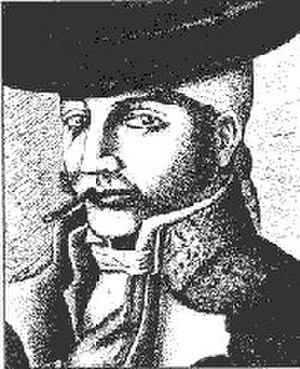
Tragabuches, tel qu'il est traditionnellement représenté, coiffé d'un foulard et d'un chapeau et fumant le cigarillo.
José Ulloa Navarro dit « Tragabuches », né à Arcos de la Frontera, en 1776, 1780 ou 1781, est un matador, chanteur et bandit espagnol. Les historiens ne donnent pas les mêmes années pour sa mort et sa naissance.